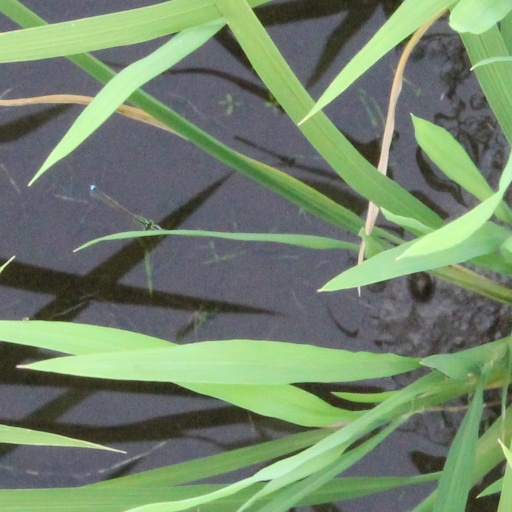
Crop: rice